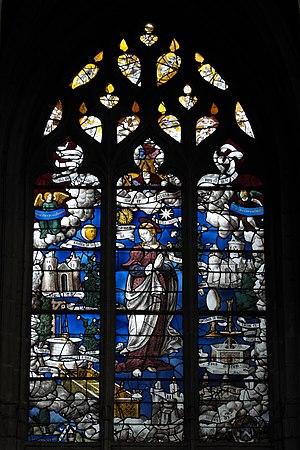
Les vitraux de l'église Sainte-Foy de Conches-en-Ouche, dans le département de l'Eure, constituent un ensemble important d'œuvres datant pour la plupart du milieu de XVIᵉ siècle. La nef de l'église comporte huit travées ; les fenêtres des sept premières sont, de part et d'autre, décorés de riches verrières. Le chœur est à sept pans, et chacune de ses ouvertures porte un vitrail.